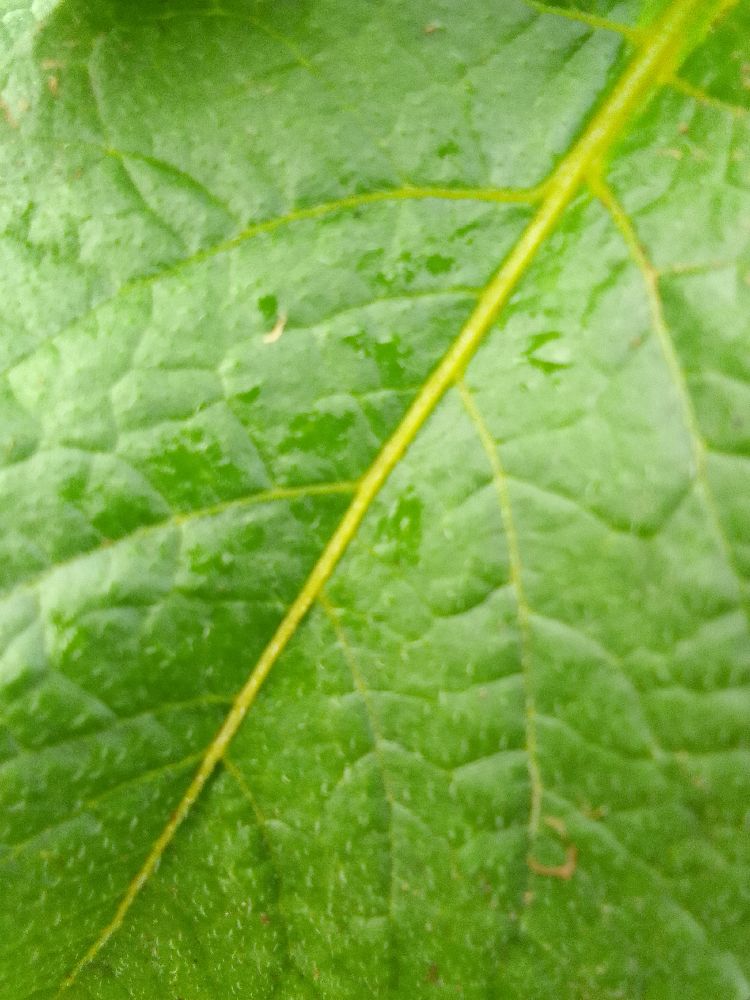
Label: Healthy